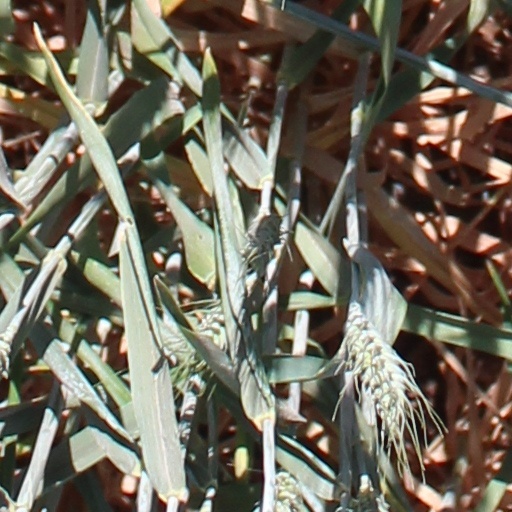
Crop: wheat